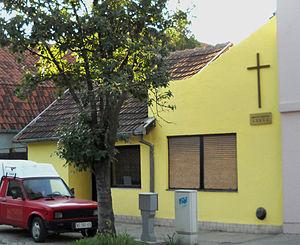
Salajka, également connu sous le nom de Slavija, est un quartier de la ville de Novi Sad, la capitale de la Voïvodine, en Serbie.